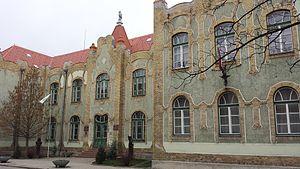
Édifice scolaire Art Nouveau à Szigetvár, Hongrie